Paano na Kaya

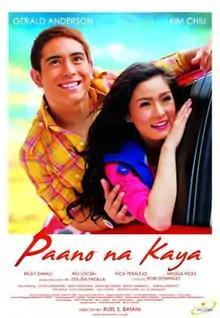
Theatrical movie poster

Paano na Kaya is a 2010 Filipino romance film directed by Ruel S. Bayani and starring Kim Chiu and Gerald Anderson (both from the top-rating primetime drama series "Tayong Dalawa" and "Kung Tayo'y Magkakalayo", premiering last January 18). The film was released by Star Cinema.